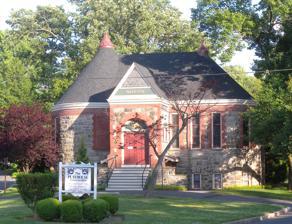
Building: Summit Playhouse
Country: United States of America
Year built: 1891
United States historic place Summit Playhouse U.S. National Register of Historic Places New Jersey Register of Historic Places Original 1891 building Show map of Union County, New Jersey Show map of New Jersey Show map of the United States Location 10 New England Avenue Summit, New Jersey Coordinates 40°42′54″N 74°21′55″W / 40.71500°N 74.36528°W / 40.71500; -74.36528 Built ca. 1891 Architect Arthur Bates Jennings Architectural style Romanesque NRHP reference No. 09001177 NJRHP No. 4407 Significant dates Added to NRHP December 30, 2009 Designated NJRHP September 29, 2009 The Summit Playhouse is a theater in Summit, New Jersey and home to one of the oldest continuously operating amateur community theaters in the United States producing a new show each calendar season. In 2011, it presented Meet Me in St. Louis , Closer Than Ever , and Speed the Plow . History The original stone Romanesque building designed by Arthur Bates Jennings was constructed in 1891 as the town's first library. A municipally-operated Summit Public Library was established in 1900, and in 1910 the library was moved to another building, leaving the Romanesque building under-utilized but still belonging to the library. In 1918, The Playhouse Association was founded as a World War I relief organization, and the theatrical group rented the empty older library from the Summit Library Association for one dollar a year for the next fifty years on condition that the group maintain the facility. In 1960, a 120-seat auditorium was added and the original 1891 structure was converted into a stage. The Summit Library Association officially deeded the building to the theater in 1968. Directors Norman Lee Swartout (1918) References